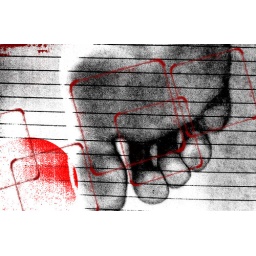
Graphics-Live Scanyup we really did put a barefoot on a copy machine in our school's library